Truce of Calais

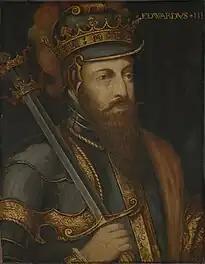

Since 1153 the English Crown had controlled the Duchy of Aquitaine, which extended across a large part of south-west France. By the 1330s these holdings had been reduced to Gascony. A series of disagreements between France and England regarding the status of these lands culminated on 24 May 1337 in the council of the French king, Philip VI, declaring them forfeit. This marked the start of the Hundred Years' War, which was to last 116 years. In 1340 the English king, Edward III, as the closest male relative of Philip's predecessor Charles IV, laid formal claim to the Kingdom of France. This permitted his allies who were also vassals of the French crown to lawfully wage war on it, although Edward was not fully committed to this claim. In 1340 Edward campaigned against an army led by Philip in northern France. This ended with the agreement of the Truce of Esplechin in September by which the two kings agreed to cease hostilities for five years. The truce broke down within a year, although for several years subsequent fighting was largely limited to Brittany and Gascony.